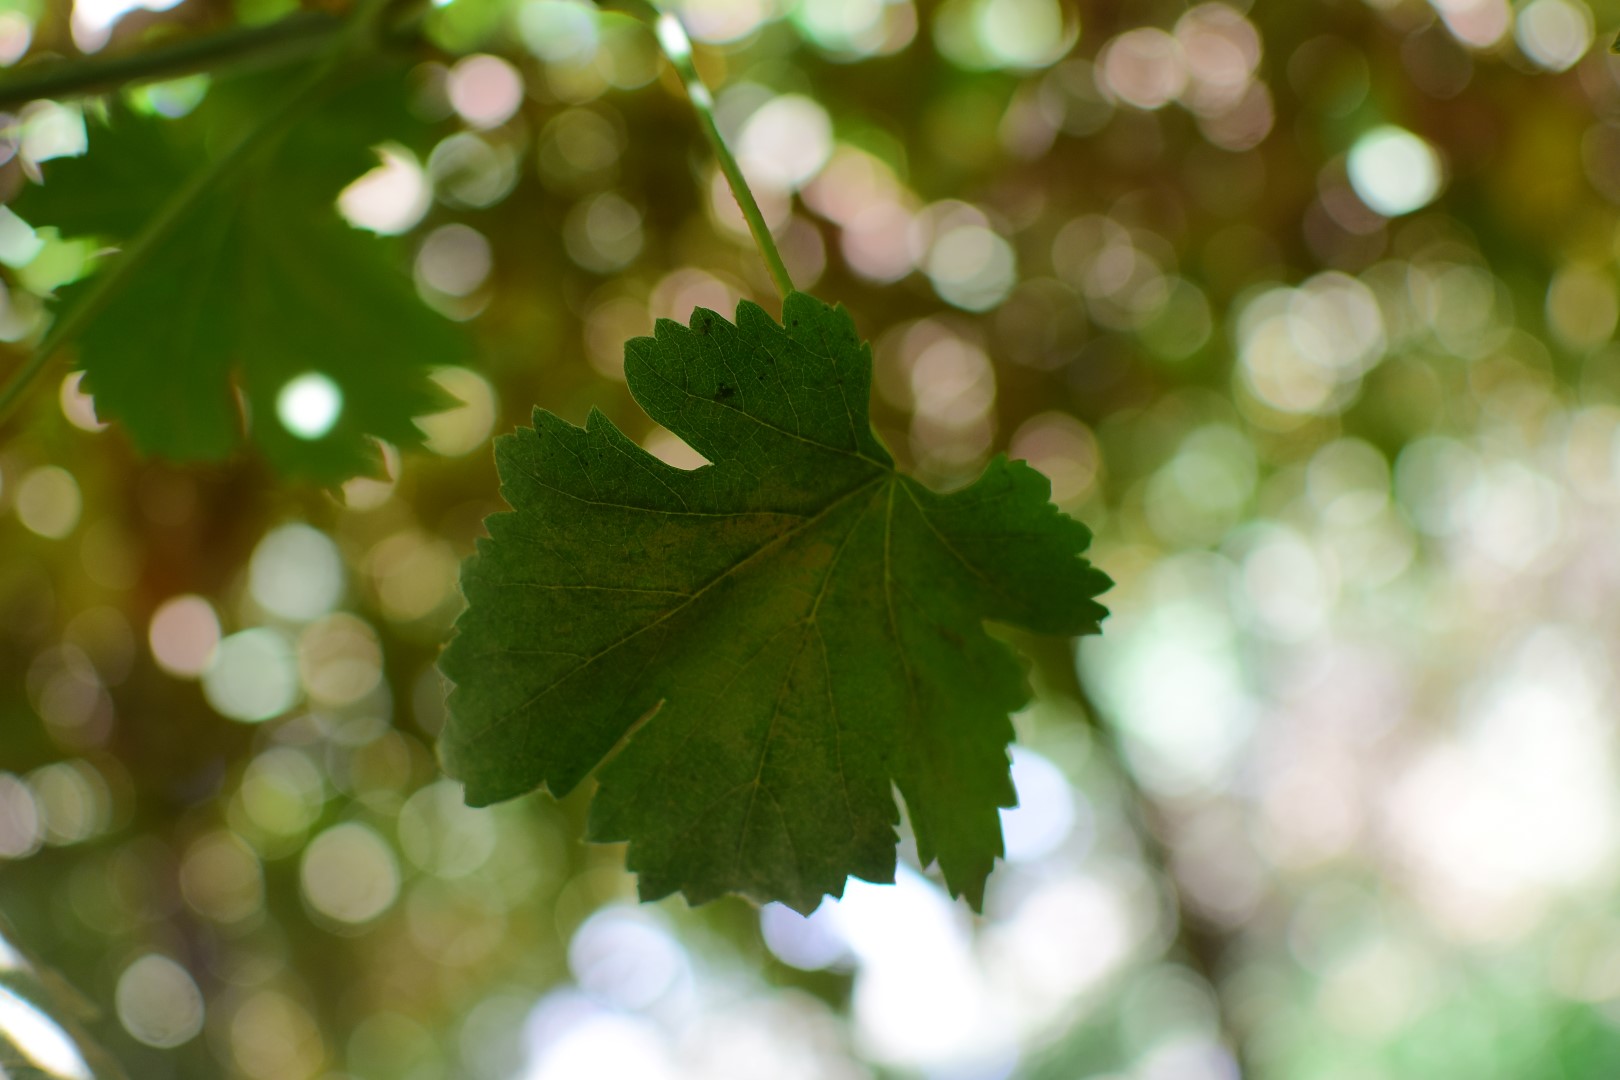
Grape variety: Halawani